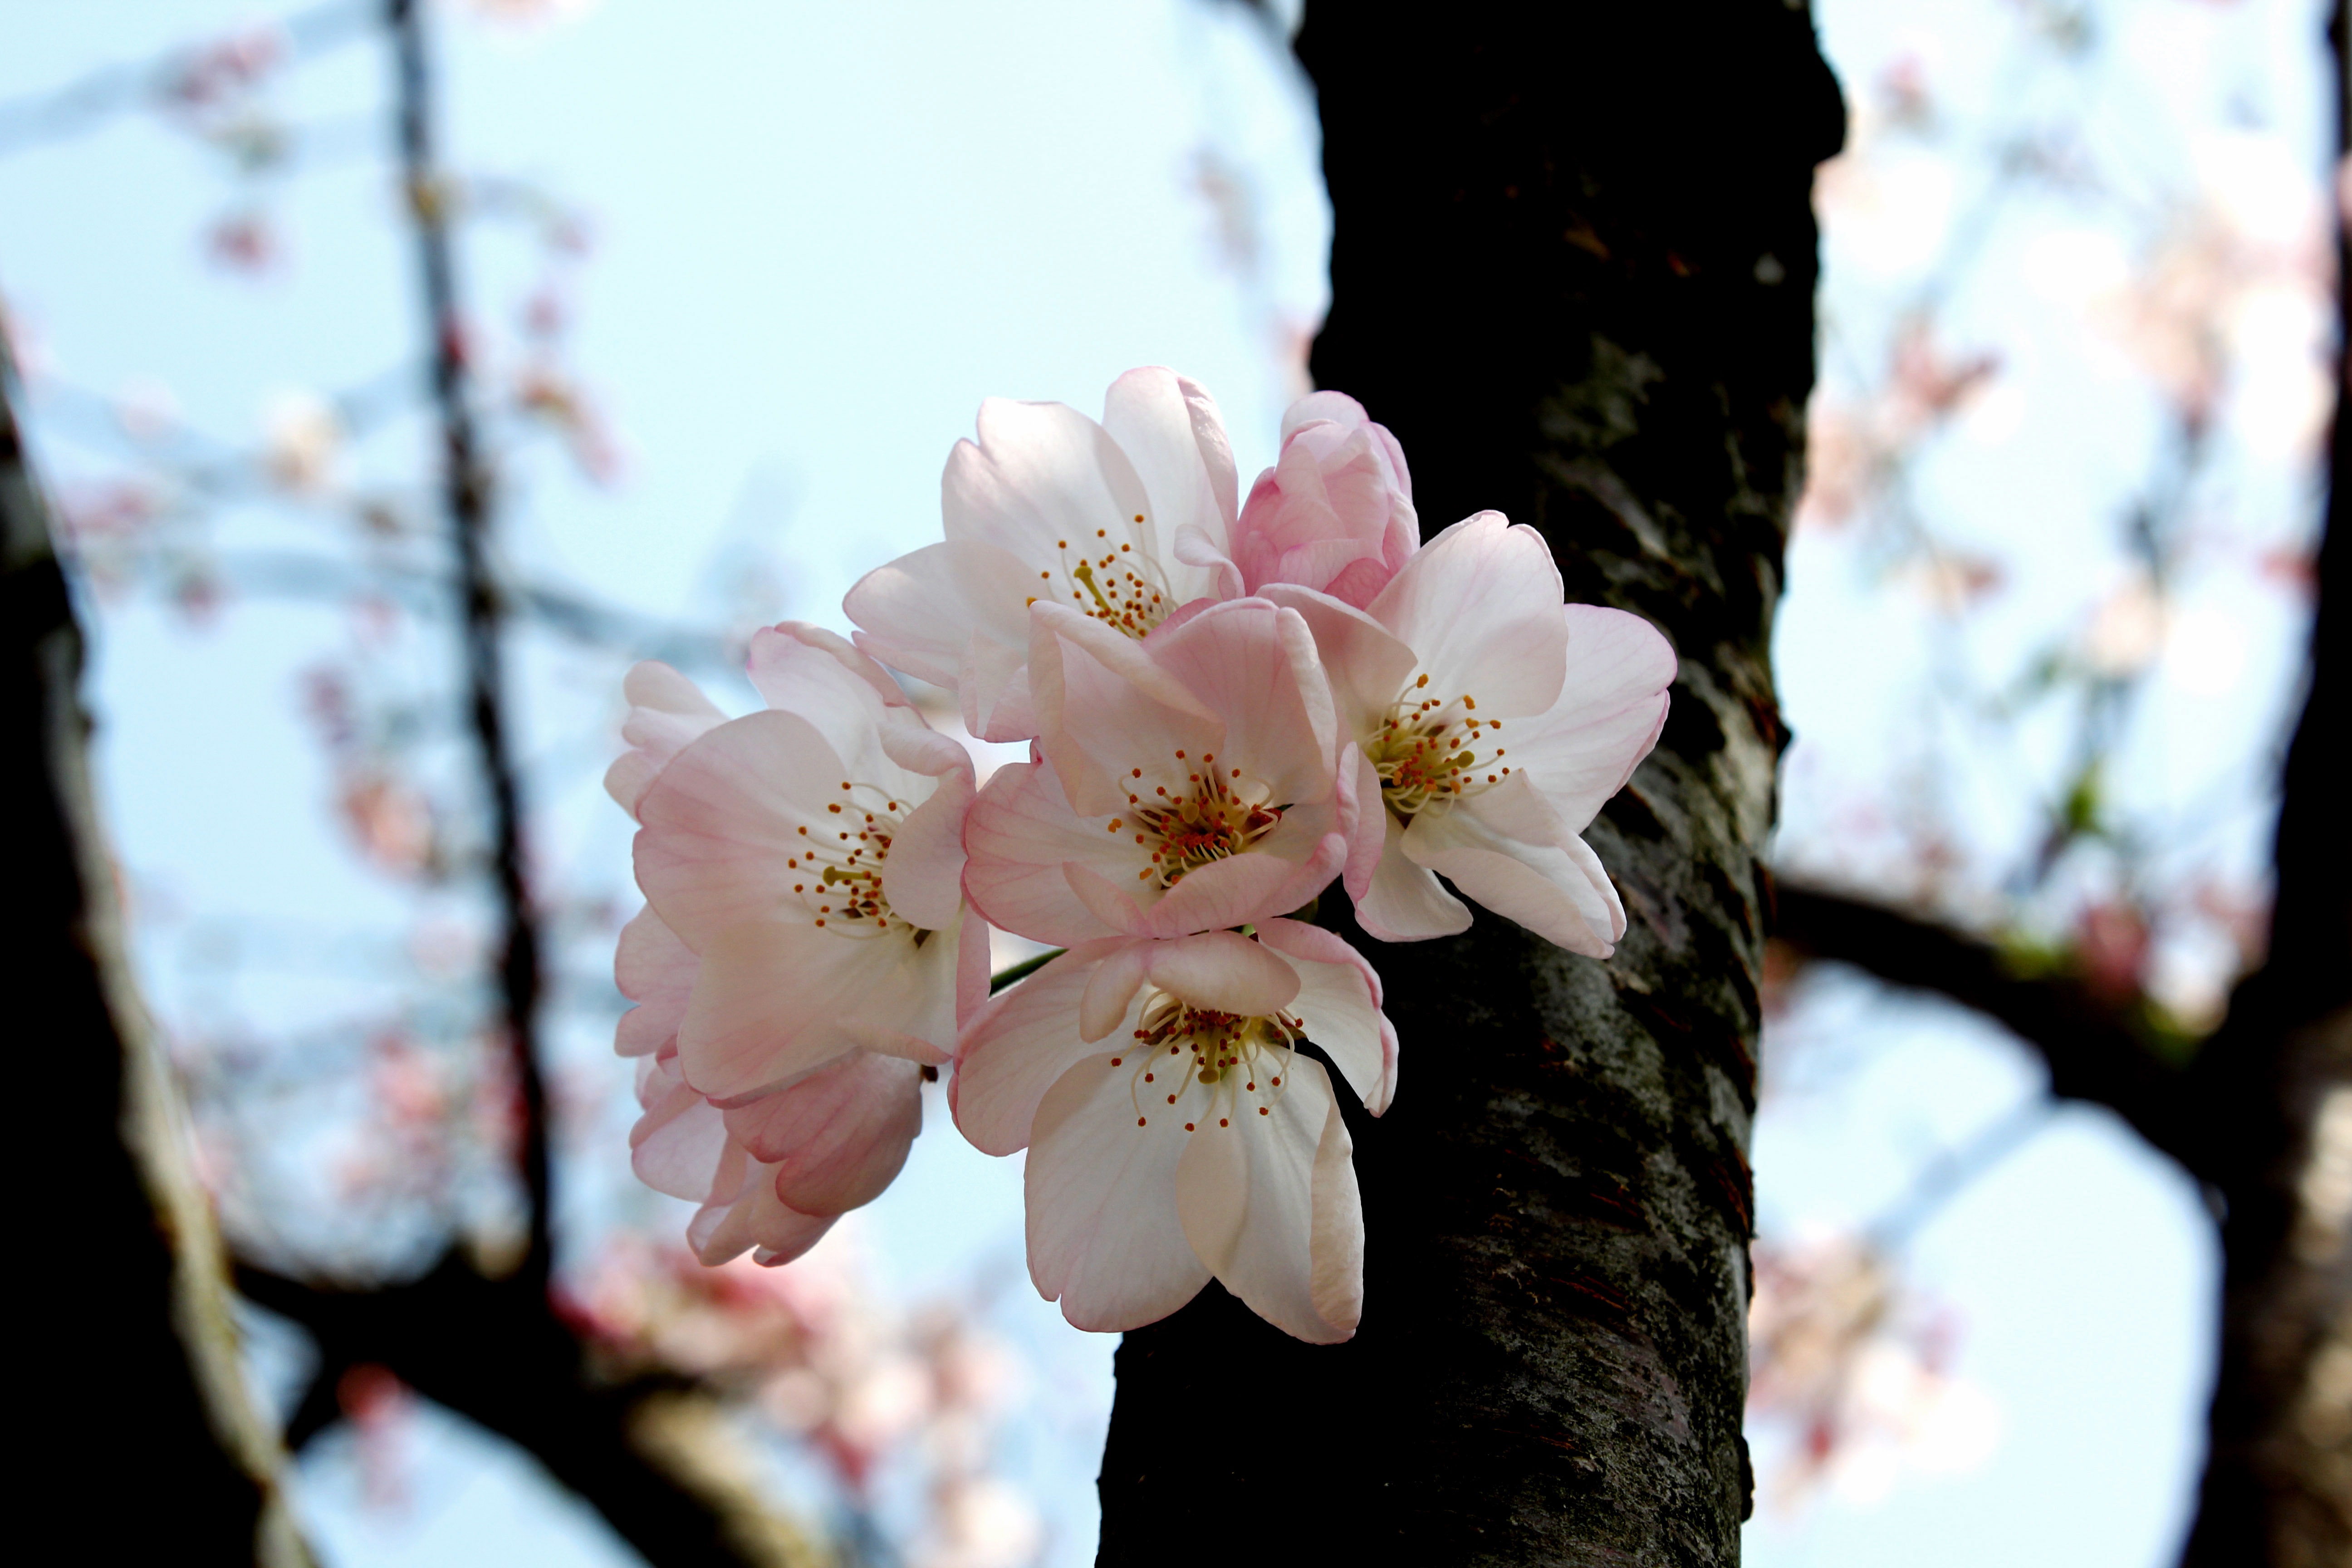
branch, blossom, plant, photography, flower, petal, spring, botany, pink, flora, season, cherry blossom, close up, delicate, macro photography, flowering plant, early spring scent, land plant